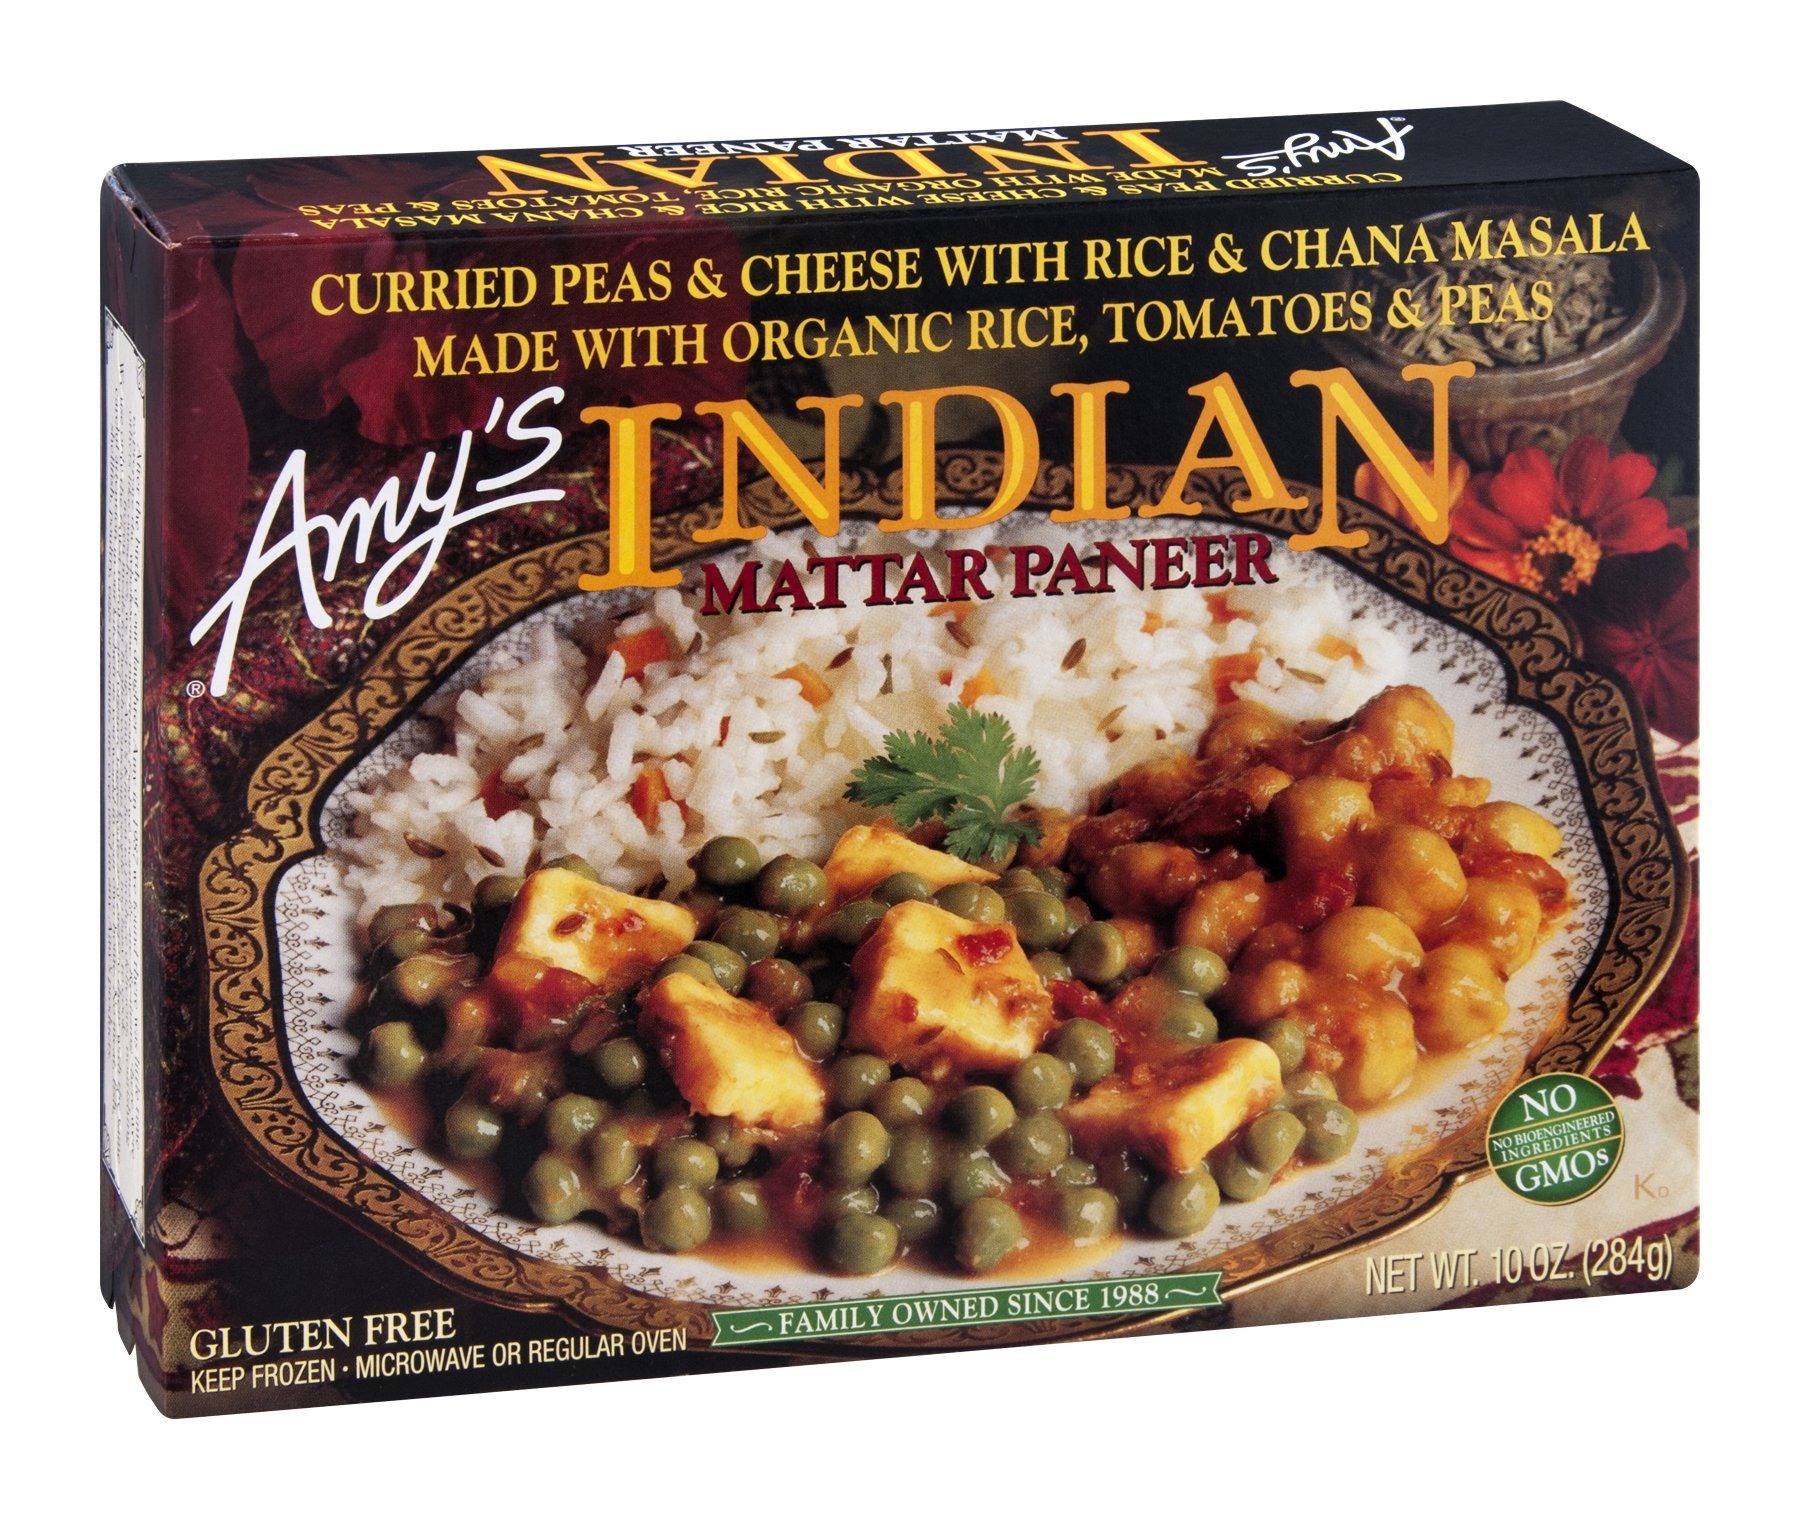
Item Name: Amy's Indian Mattar Paneer, Gluten-Free, Organic, 10-Ounce Boxes (Pack of 12)
Bullet Point 1: Organic Mattar Paneer Indian Meal
Bullet Point 2: Ships frozen, CANNOT be cancelled after being processed.
Bullet Point 3: Indian Food
Product Description: Ingredients : 0g Trans Fat o No Added Msg o No Preservatives Organic Basmati Rice, Organic Onions, Organic Peas, Organic Garbanzo Beans, Organic Tomatoes, Filtered Water, Paneer Cheese (Milk, Citric Acid, Calcium Chloride), Expeller Pressed High Oleic Safflower Oil, Spices*, Organic Carrots, Sea Salt, Organic Garlic, Organic Cornstarch, Turmeric, Paprika. Contains Milk. 100%Pure Herbs And Spices. (No Hidden Ingredients).
Value: 120.0
Unit: Ounce

Price: 6.24